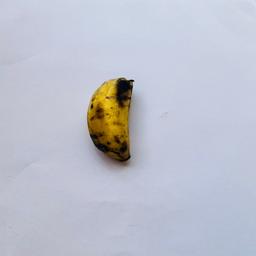
Banana variety: Sabri Kola